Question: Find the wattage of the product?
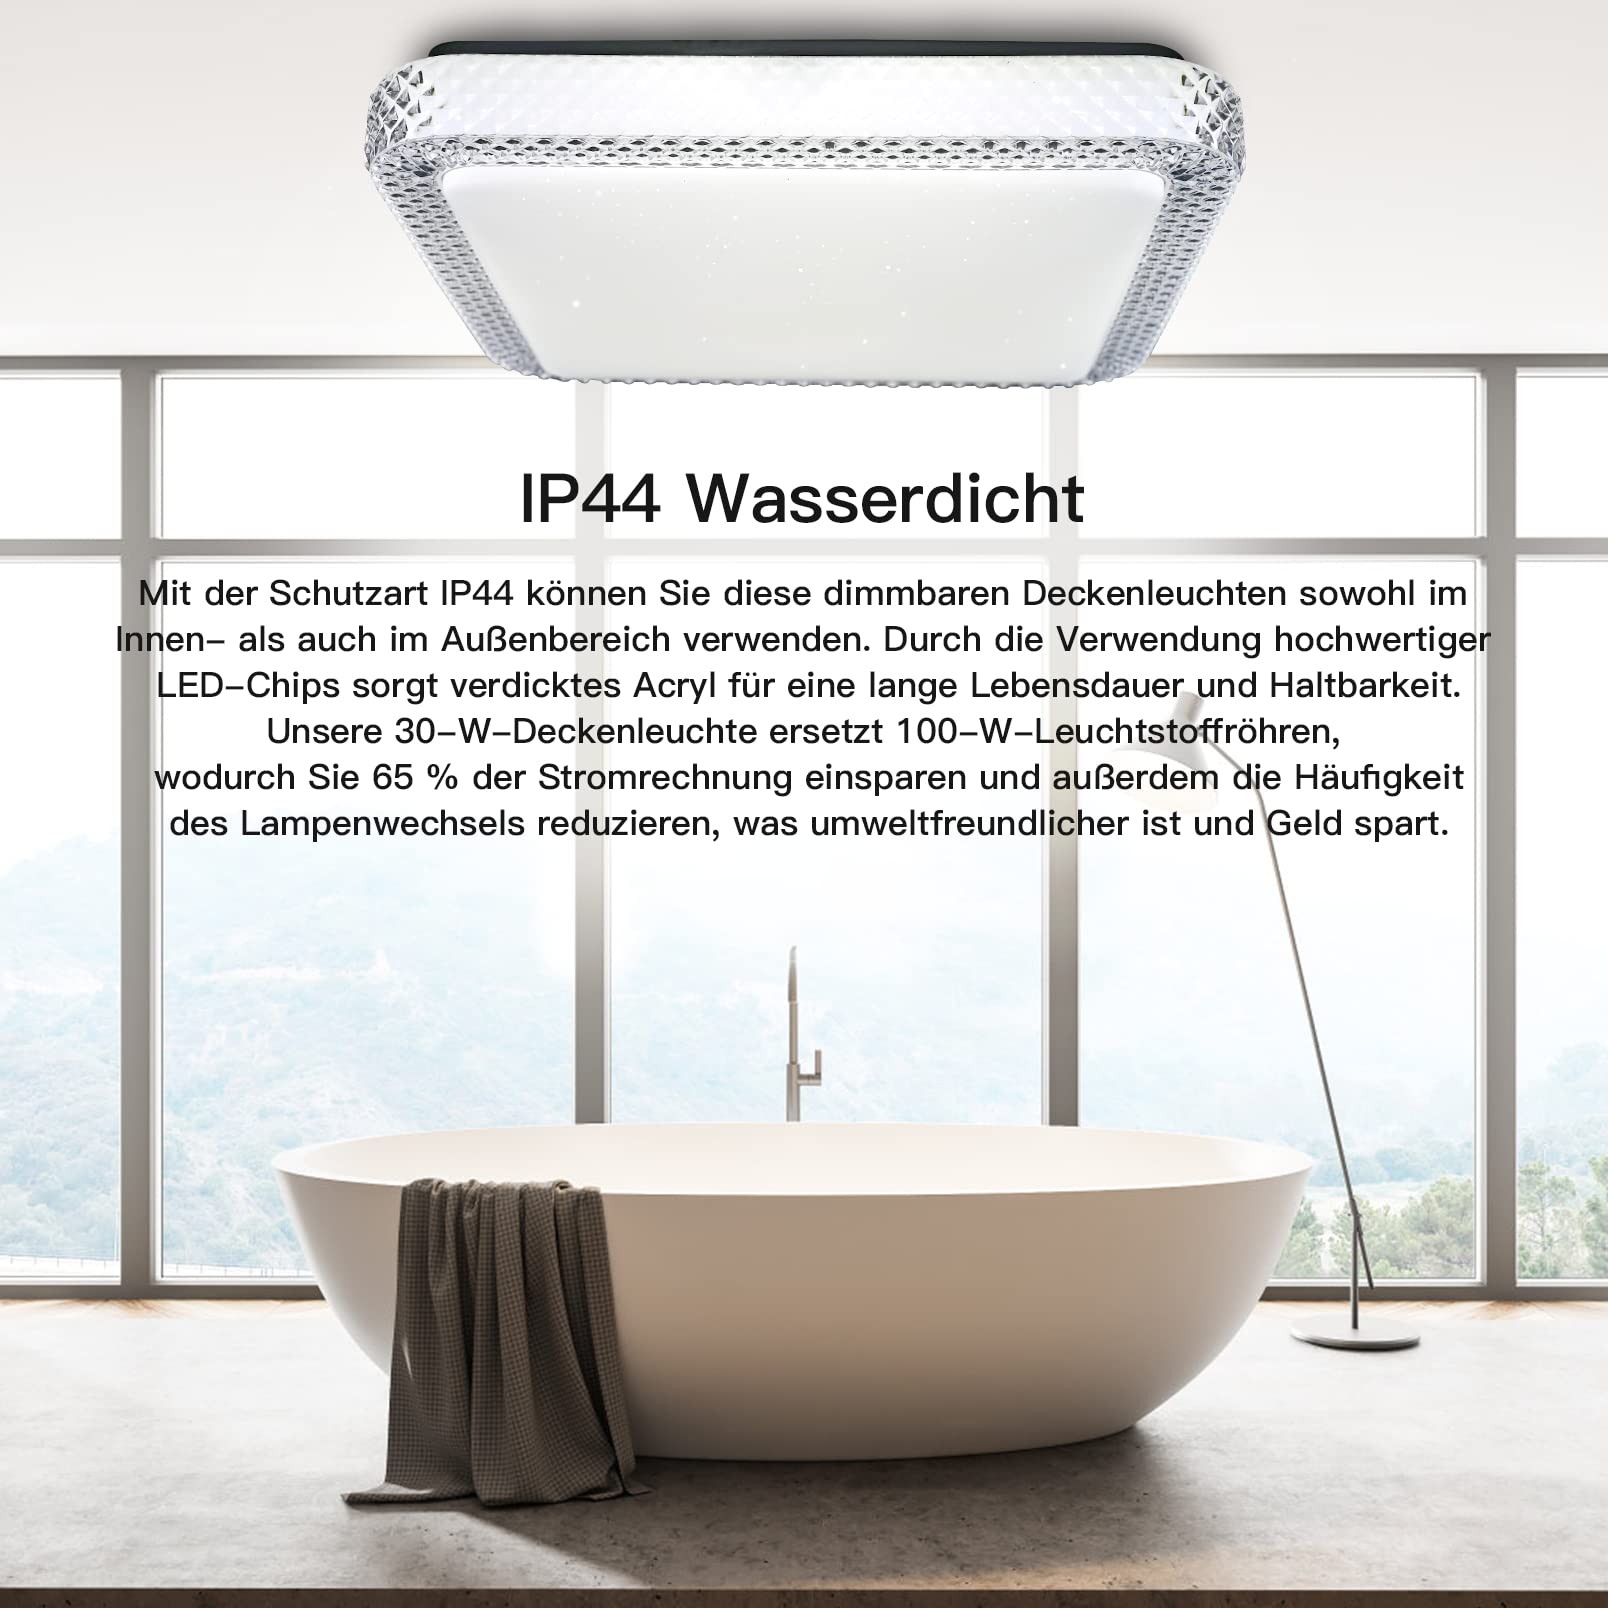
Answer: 100.0 watt